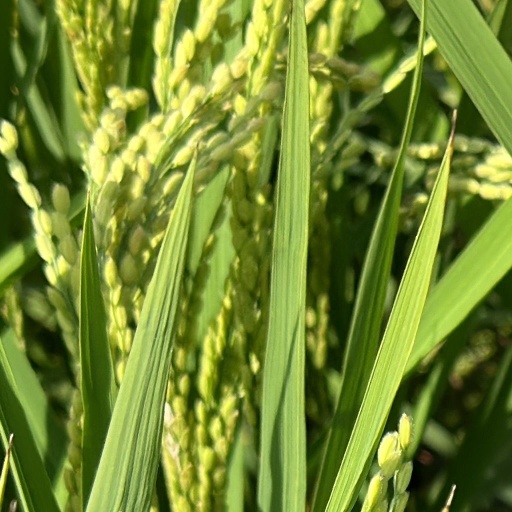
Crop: rice